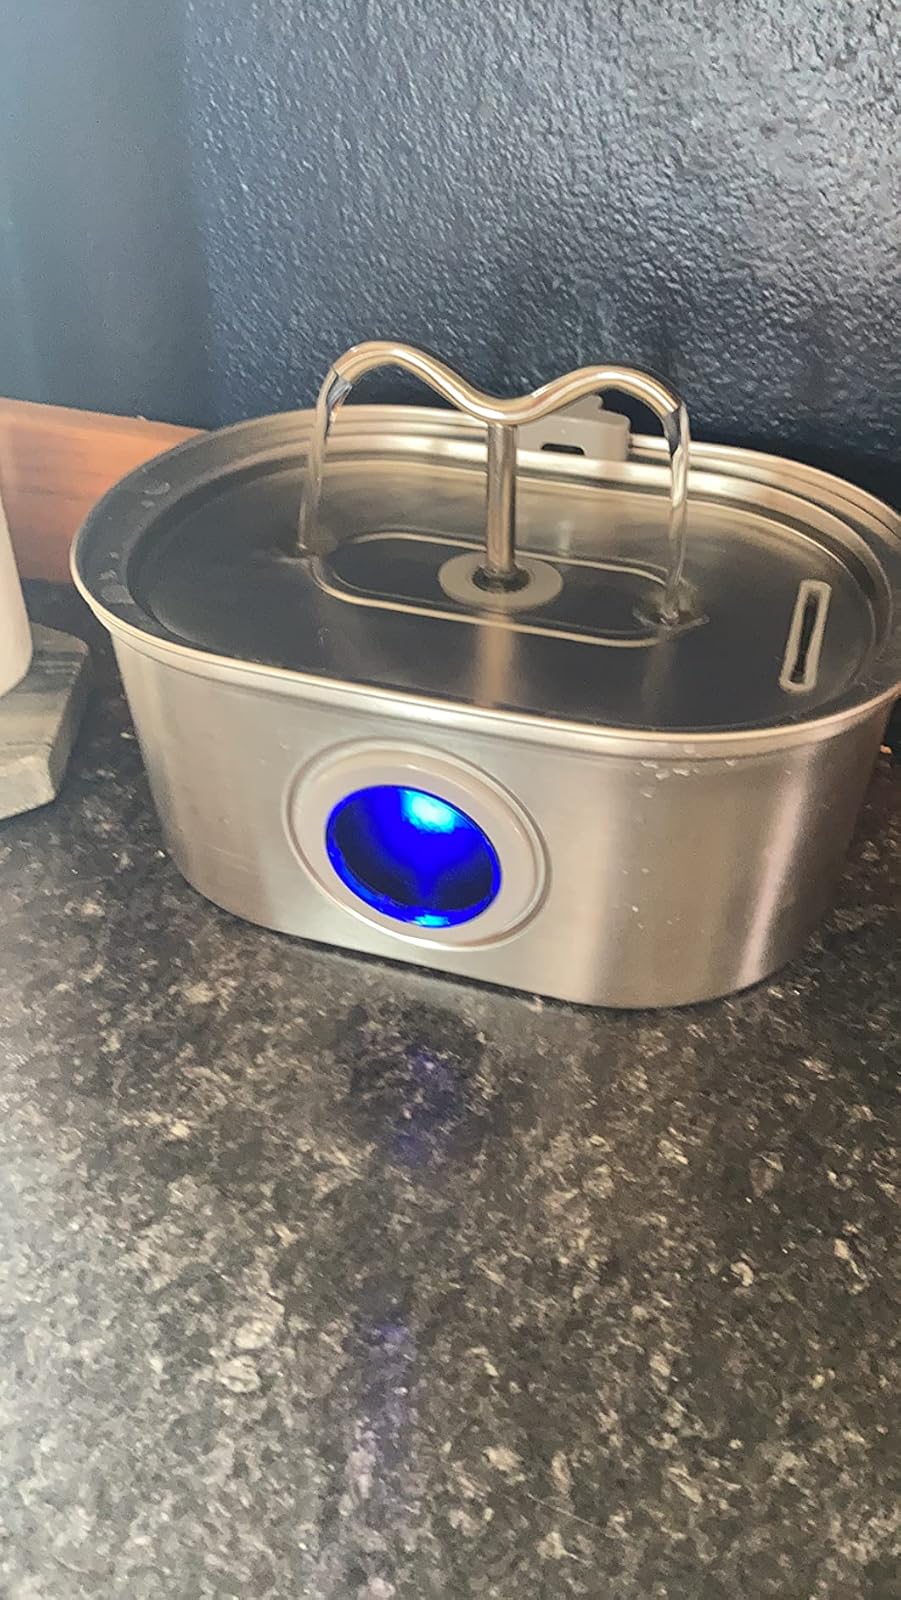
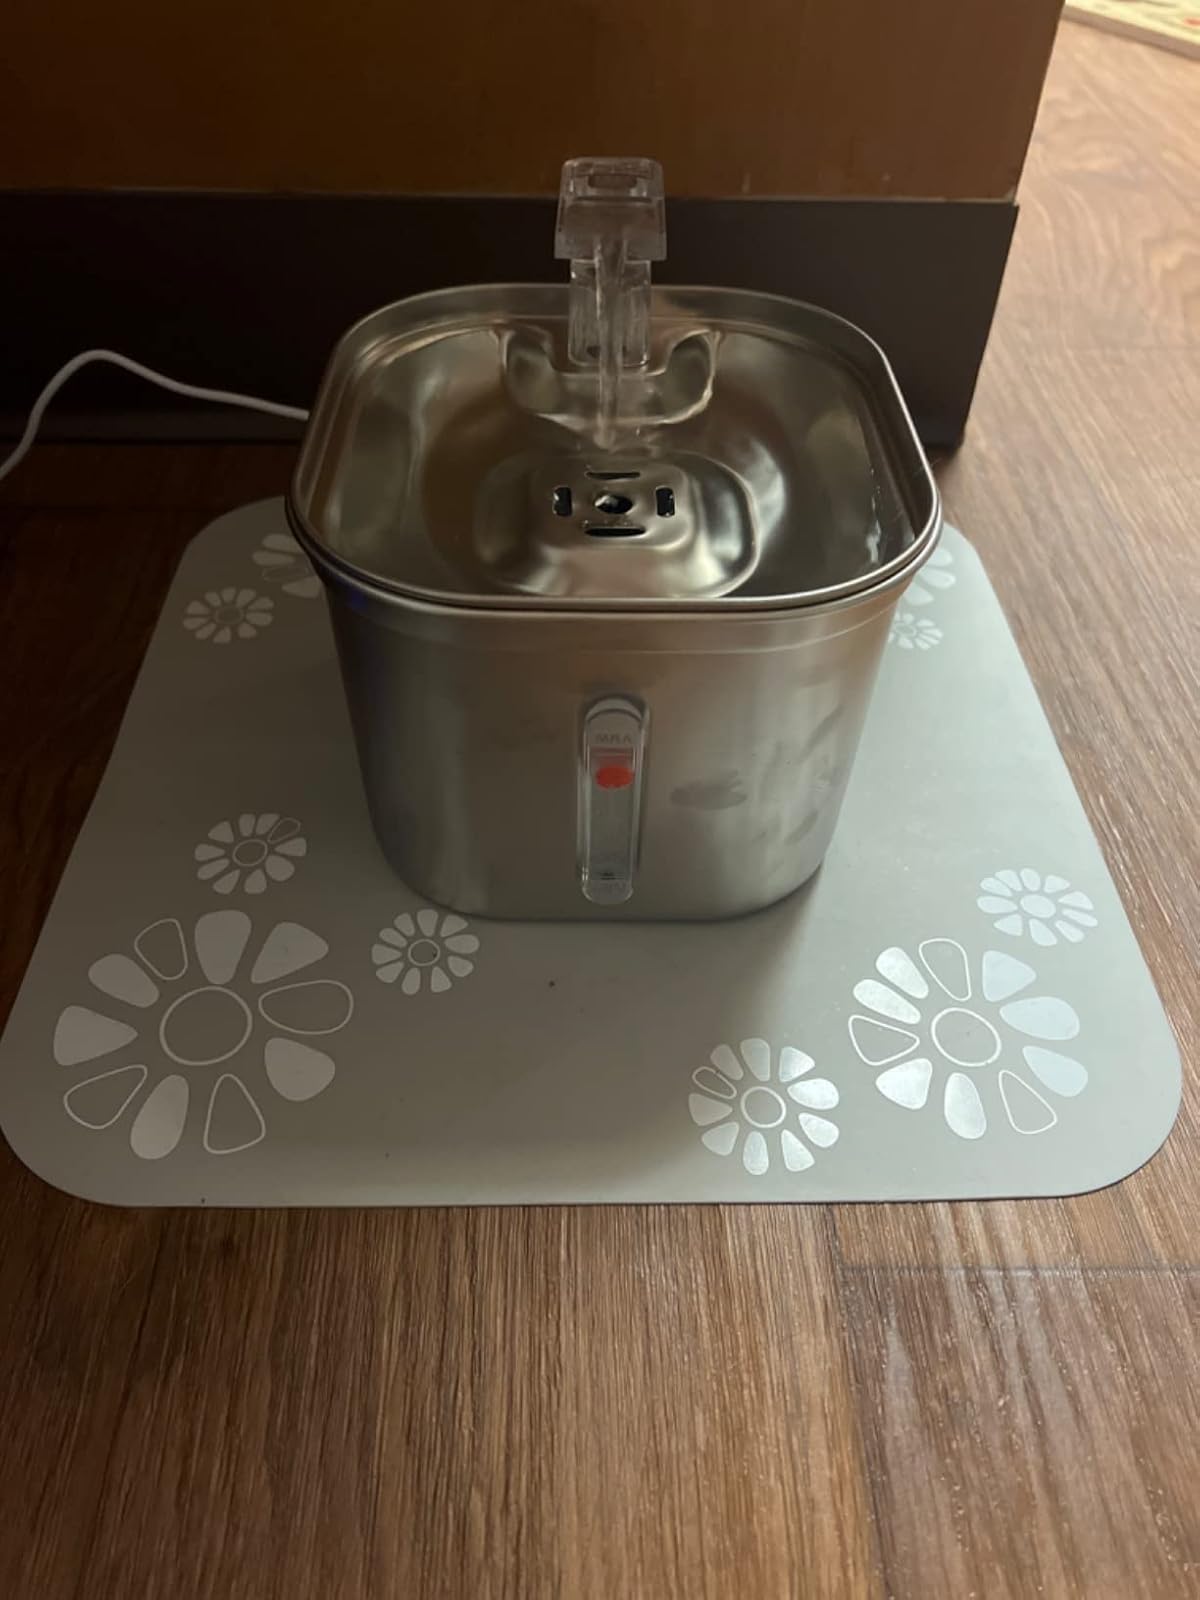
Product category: items_bowl
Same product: no